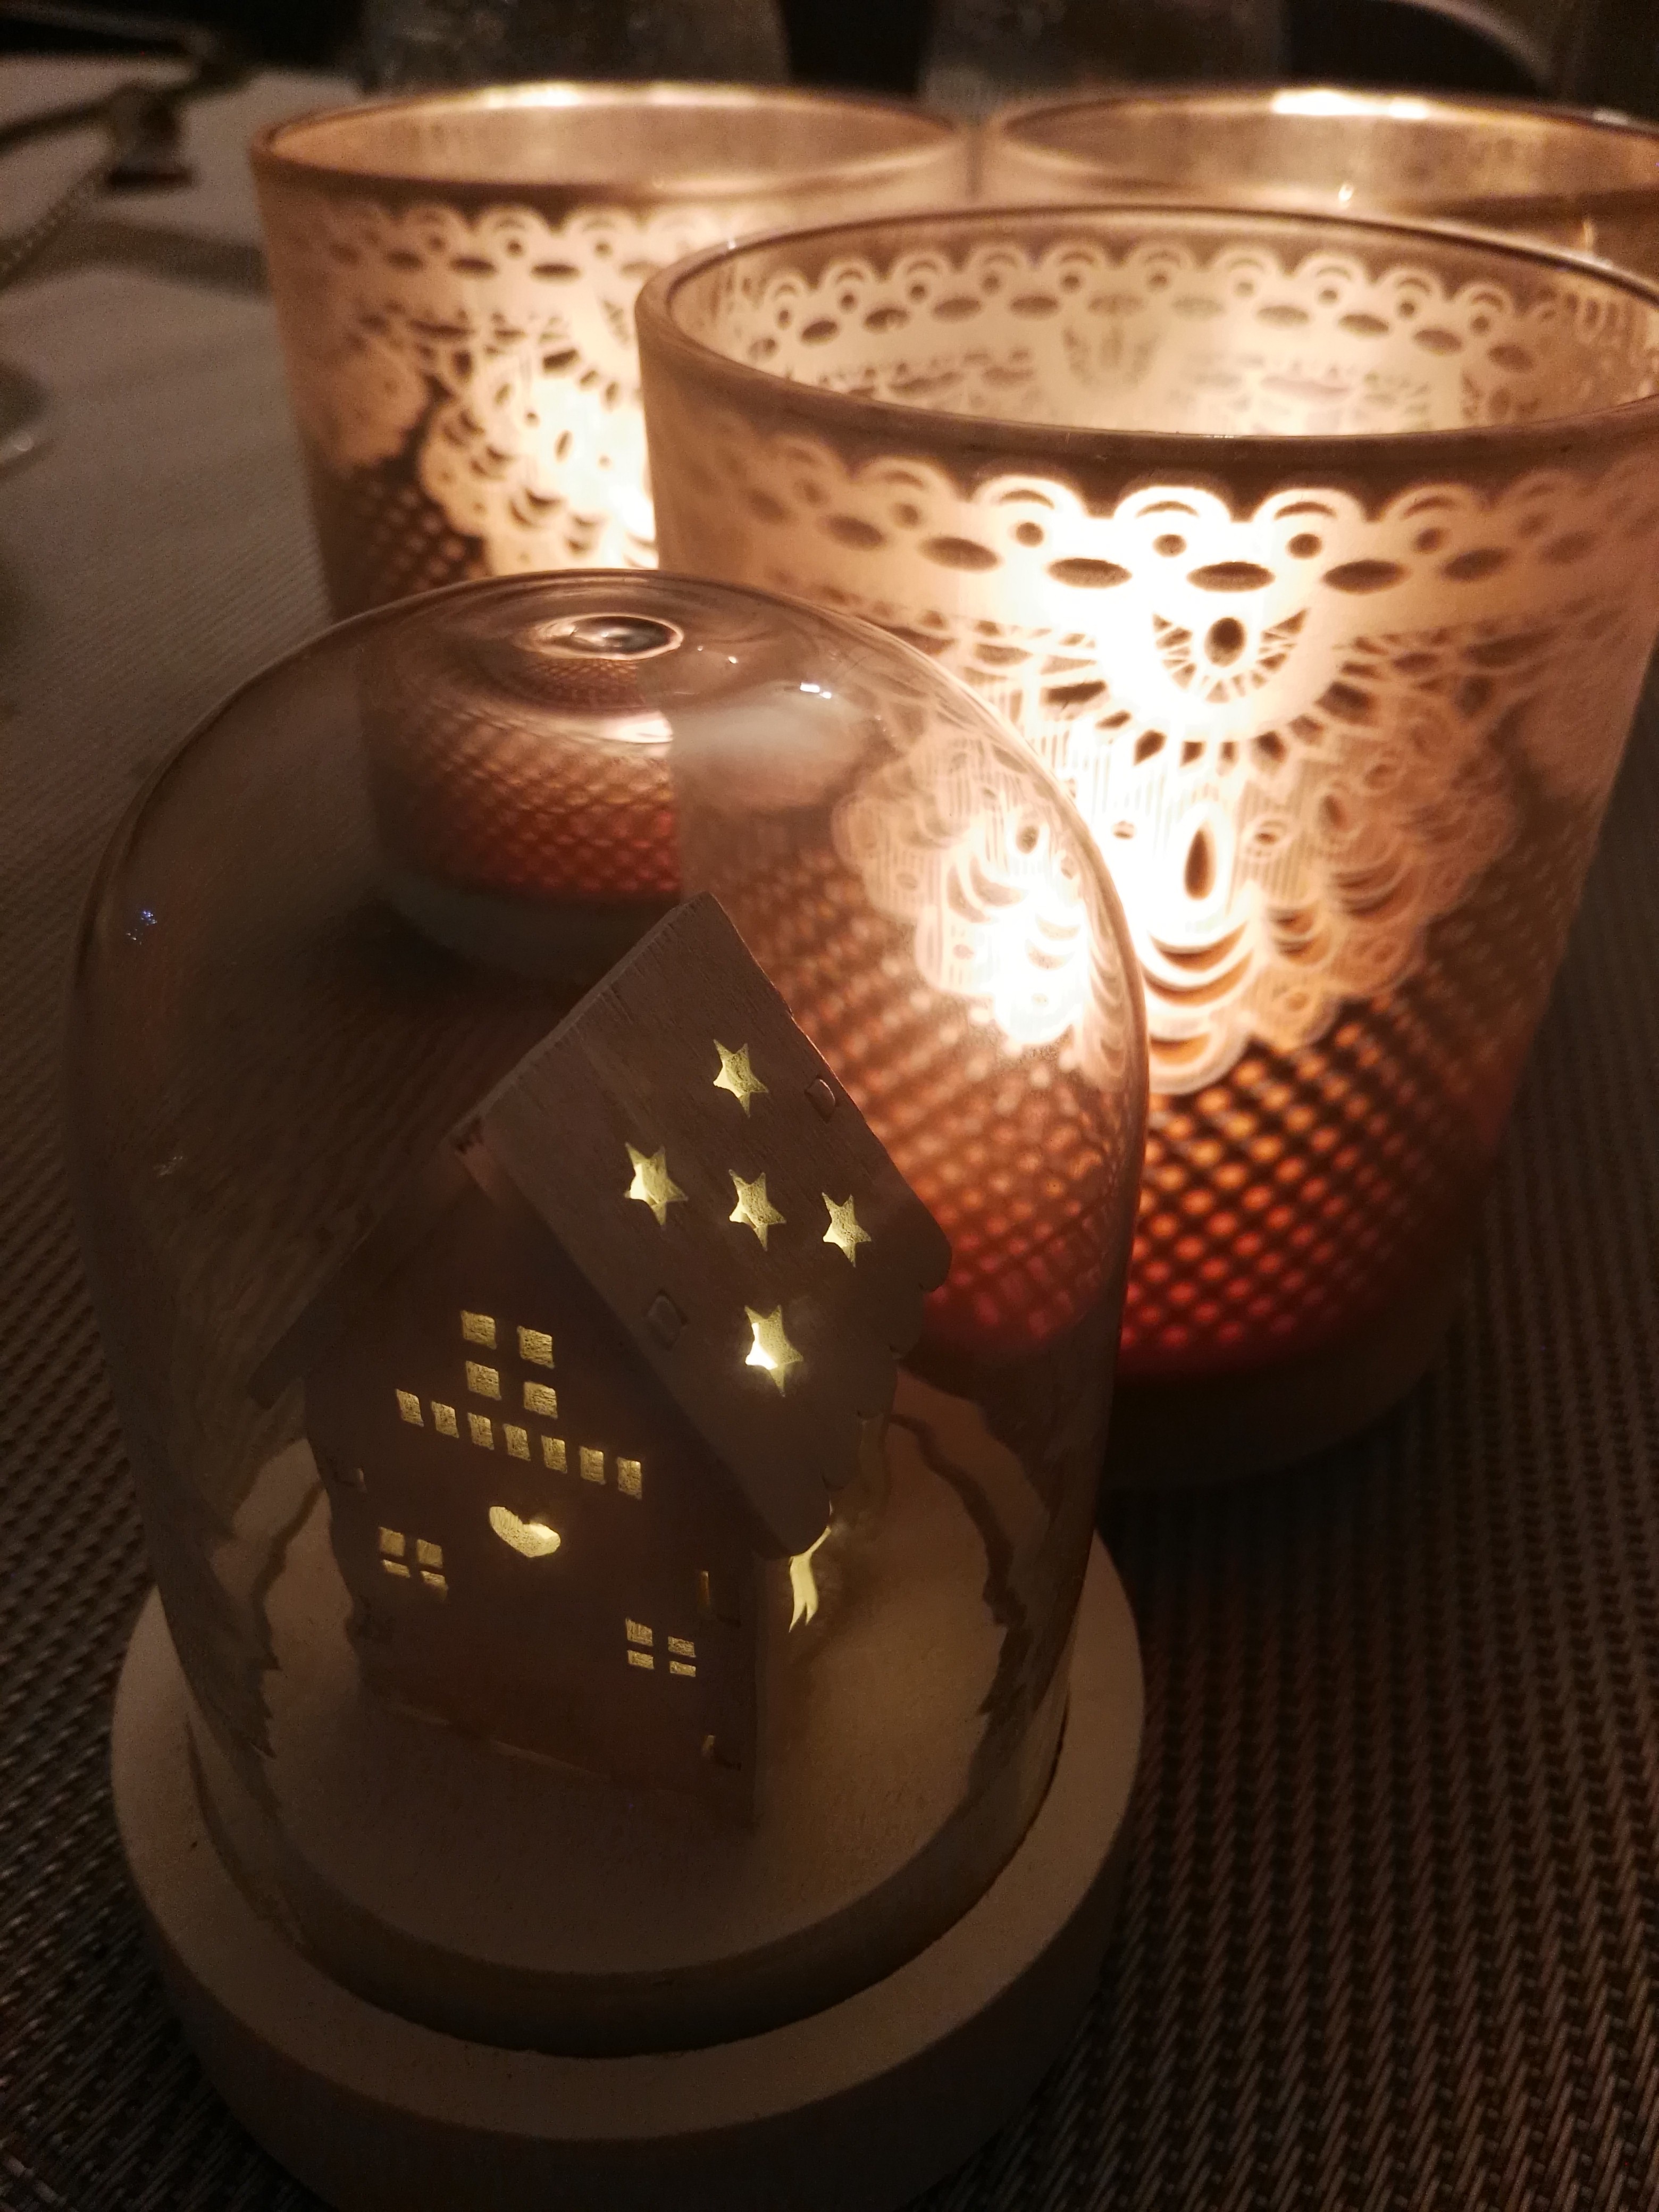
light, glass, cup, ceramic, drink, candle, christmas, lighting, material, candles, shape